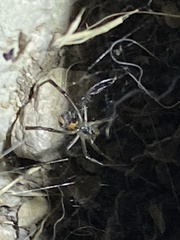
Species: Lactrodectus_hesperus